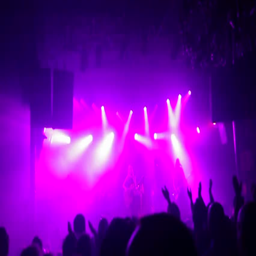
people in the concert with purple blue light